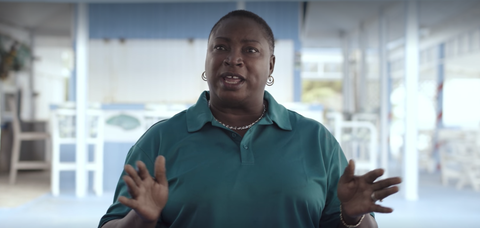
Gender: women